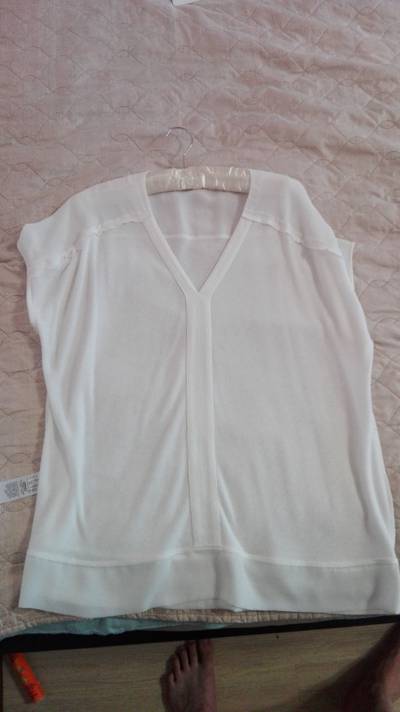
Waste category: clothes